Huntington Hartford

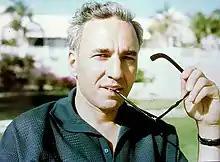
Hartford in 1968

George Huntington Hartford II (April 18, 1911 – May 19, 2008) was an American businessman, philanthropist, stage and film producer, and art collector. He was also heir to the A&P supermarket fortune.